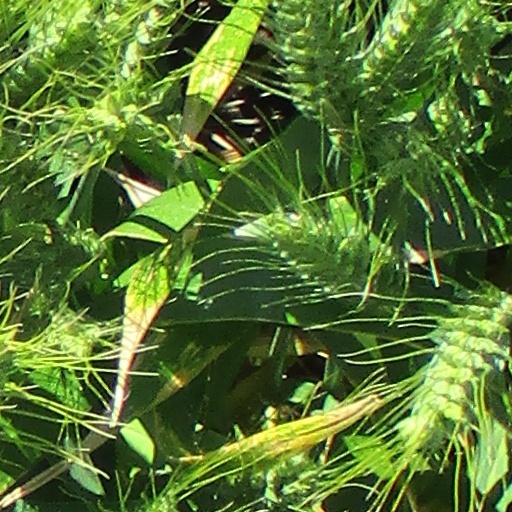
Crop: wheat